Dies Irae (band)

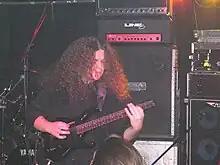
Hiro, 2005

Dies Irae was formed in 1992 as very young death metal band featuring China (guitar), Mauser (guitar and vocals), Czarny (bass) and Gilan (drums). 1994 marked the recording of their debut demo titled "Fear of God" which was released by Serenades Records two years later. The demo was composed of typical death metal tracks and guitar variations as introductions. In 1997 Mauser joined the band Vader and Dies Irae split up. Four years later Mauser signed a contract with Massive Management, whose artist roster consists of such bands as Vader, Sceptic, Decapitated and many others, and started looking for new members to his band. With help of Doc (Vader), Novy (Devilyn) and Hiro (Sceptic) the band prepared material for a full debut album.